Strausberg–Strausberg Nord railway

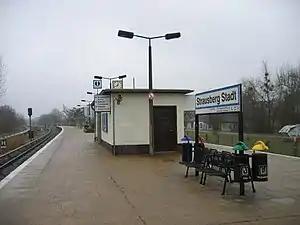
Platform at Strausberg Stadt station

Strausberg Hegermühle station was opened on 5 October 1984 about halfway between Strausberg and Strausberg Stadt in order to promote the development of the area between the two stations as well as to connect to boat trips on the nearby Herrensee.